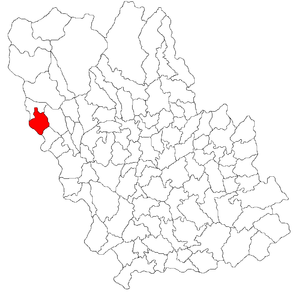
Adunați est une commune roumaine du județ de Prahova, dans la région historique de Valachie et dans la région de développement du Sud.